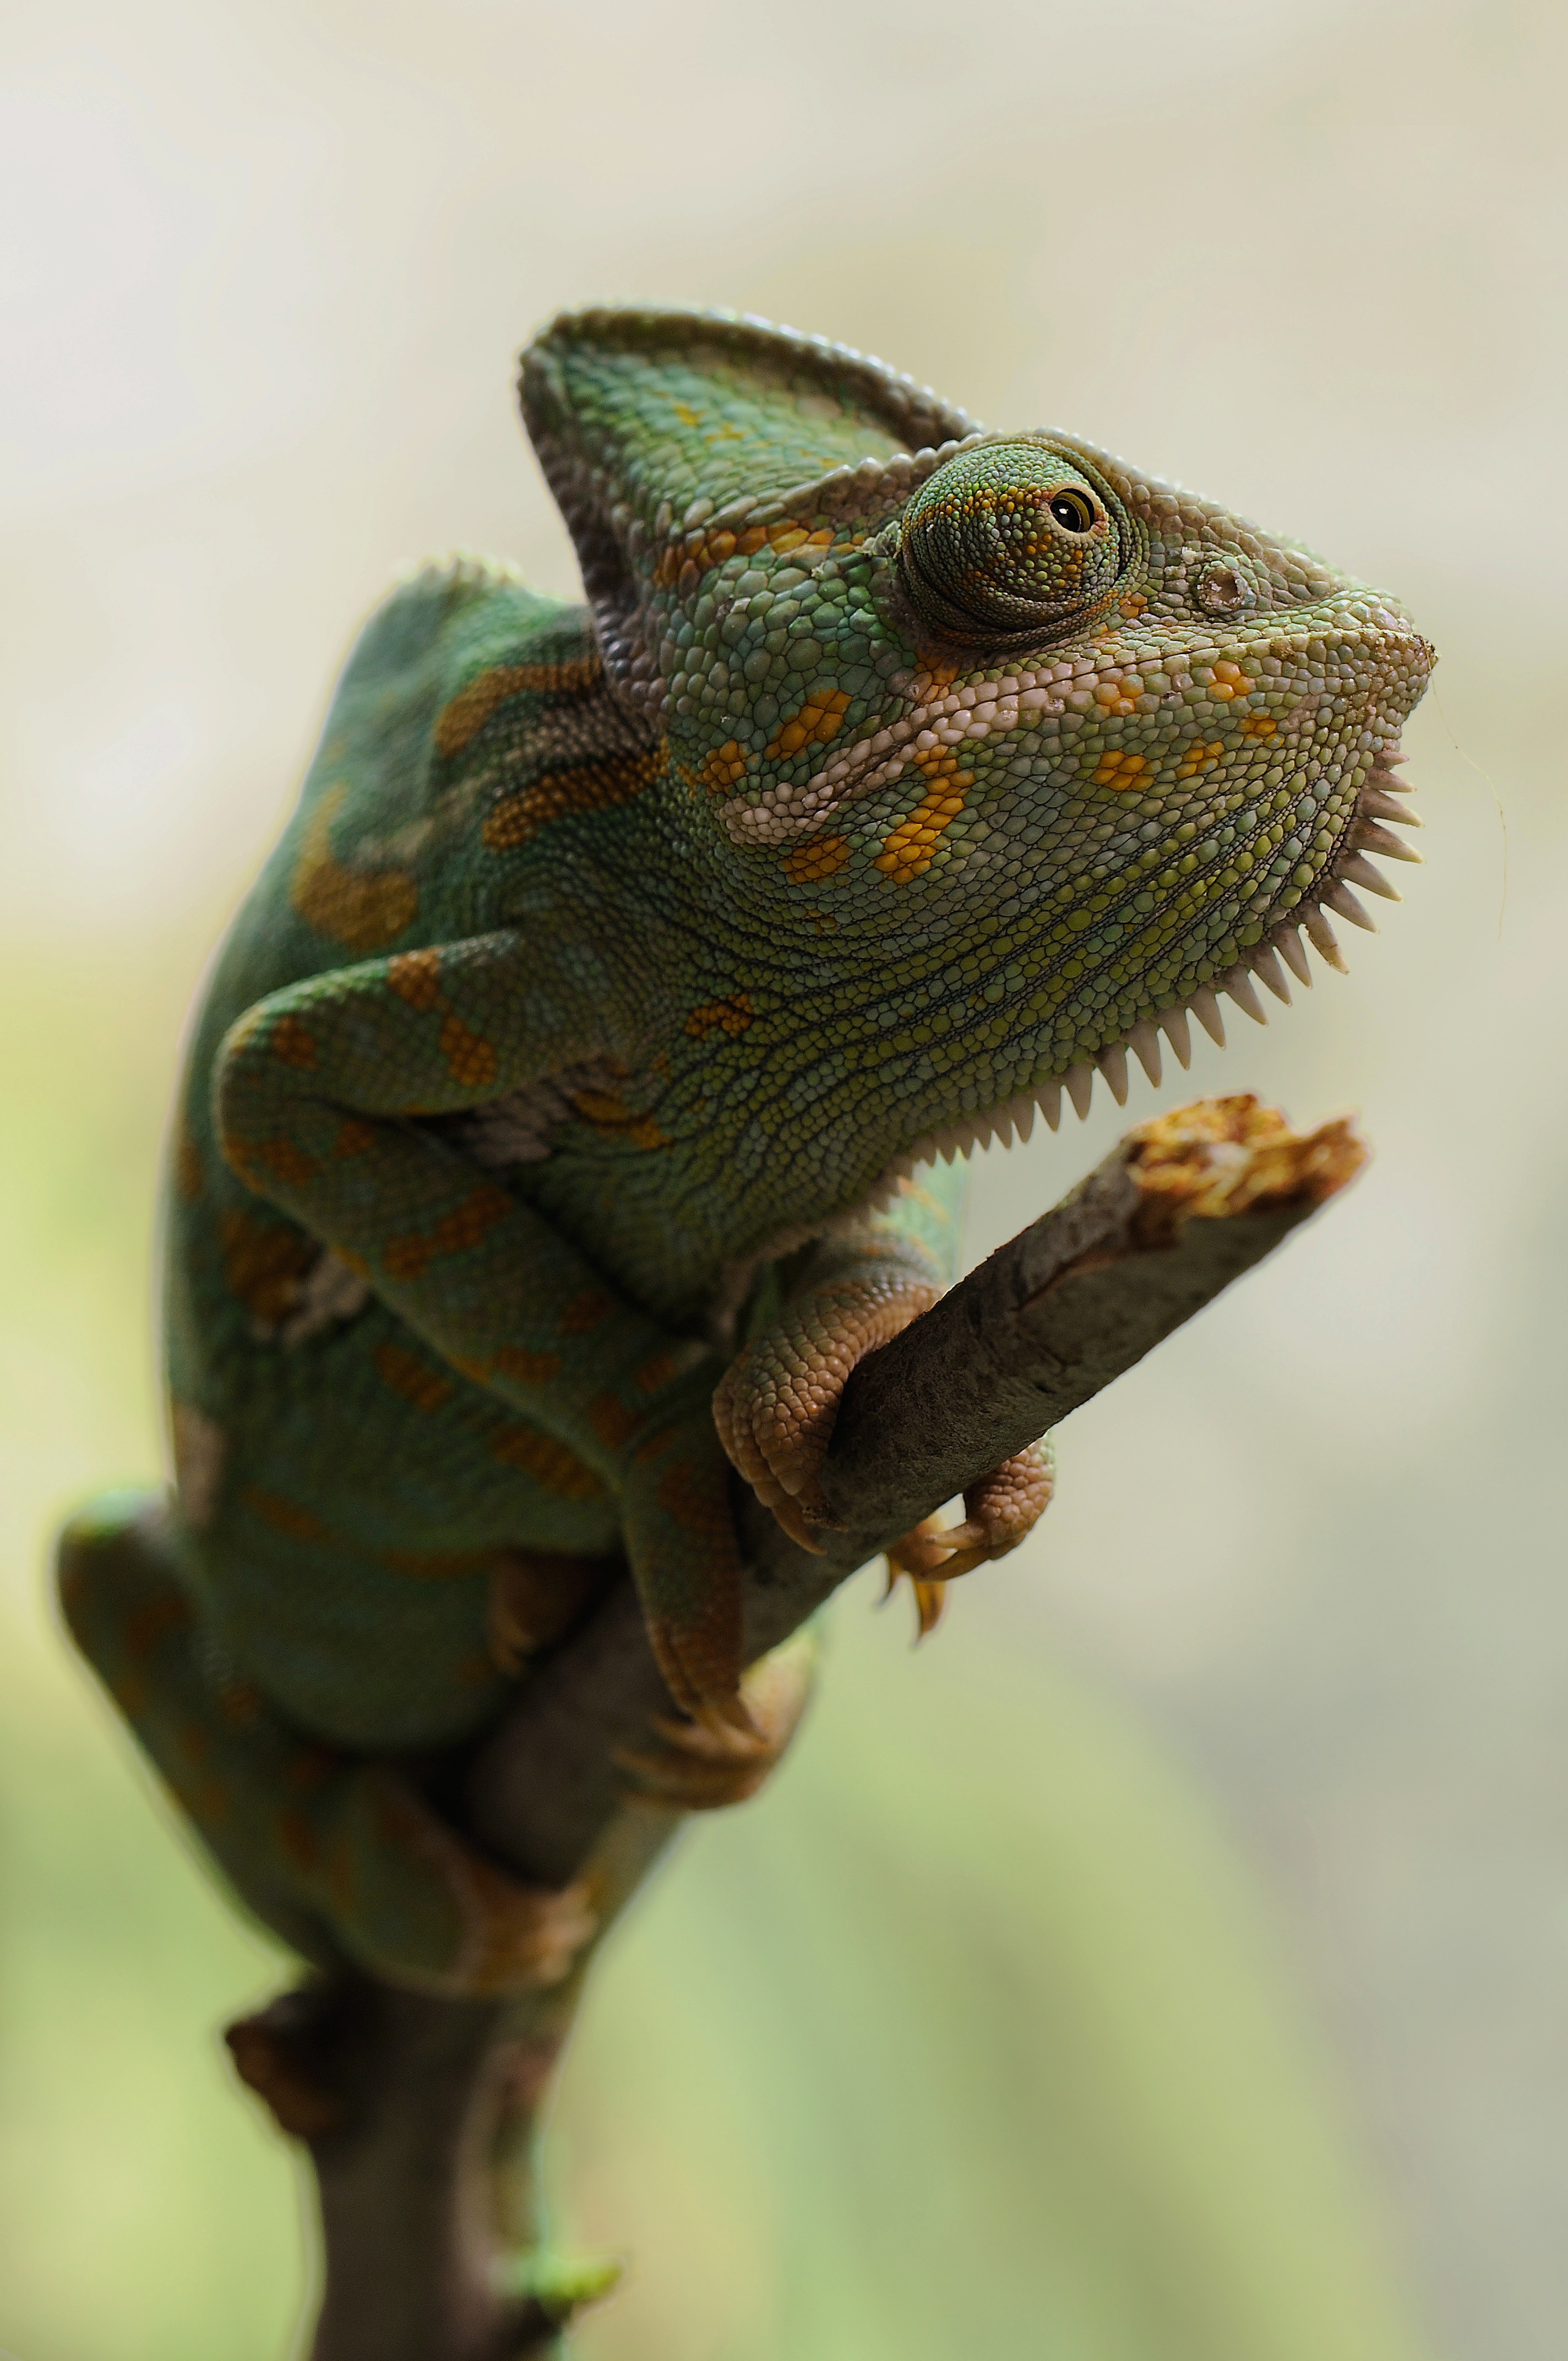
animal, female, wildlife, green, reptile, iguana, fauna, lizard, close up, chameleon, vertebrate, iguania, macro photography, agamidae, terrarium animals, chamaeleo calyptratus, yemen chameleon, scaled reptile, african chameleon